Fernando Pérez de Traba

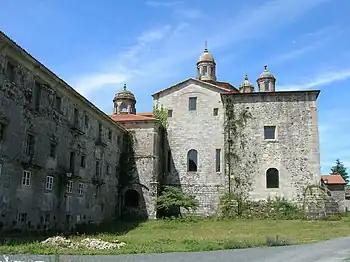
Sobrado dos Monxes, an abandoned royal monastery, was granted to Fernán and his brother Vermudo in 1118. In 1142 they established a Cistercian community there.

Fernán actively supported the Cistercians, and patronised their monastery at Sobrado dos Monxes, which he and his brother Vermudo had first received from Queen Urraca on 29 July 1118, although it was deserted at the time and required its recipients to re-found a religious community there. On the occasion of this gift, the Traba brothers responded in kind by giving a hound named Ulgar and a hunting spear to the queen's son. The gift of Sobrado was confirmed by Alfonso VII on 29 May 1135, but it was not until 14 February 1142 that the Trabas installed a Cistercian abbot, Peter, and some monks, referred to as "all the holy men of God and Saint Benedict, living according to the custom of the Cistercians". It was one of the earliest Cistercian foundations in Spain and a daughter house of Clairvaux Fernán and Vermudo may have desired that the monks contribute to settling and cultivating the surrounding zone. Fernán also made a donation to the Cistercian foundation of Monfero Abbey in 1145.